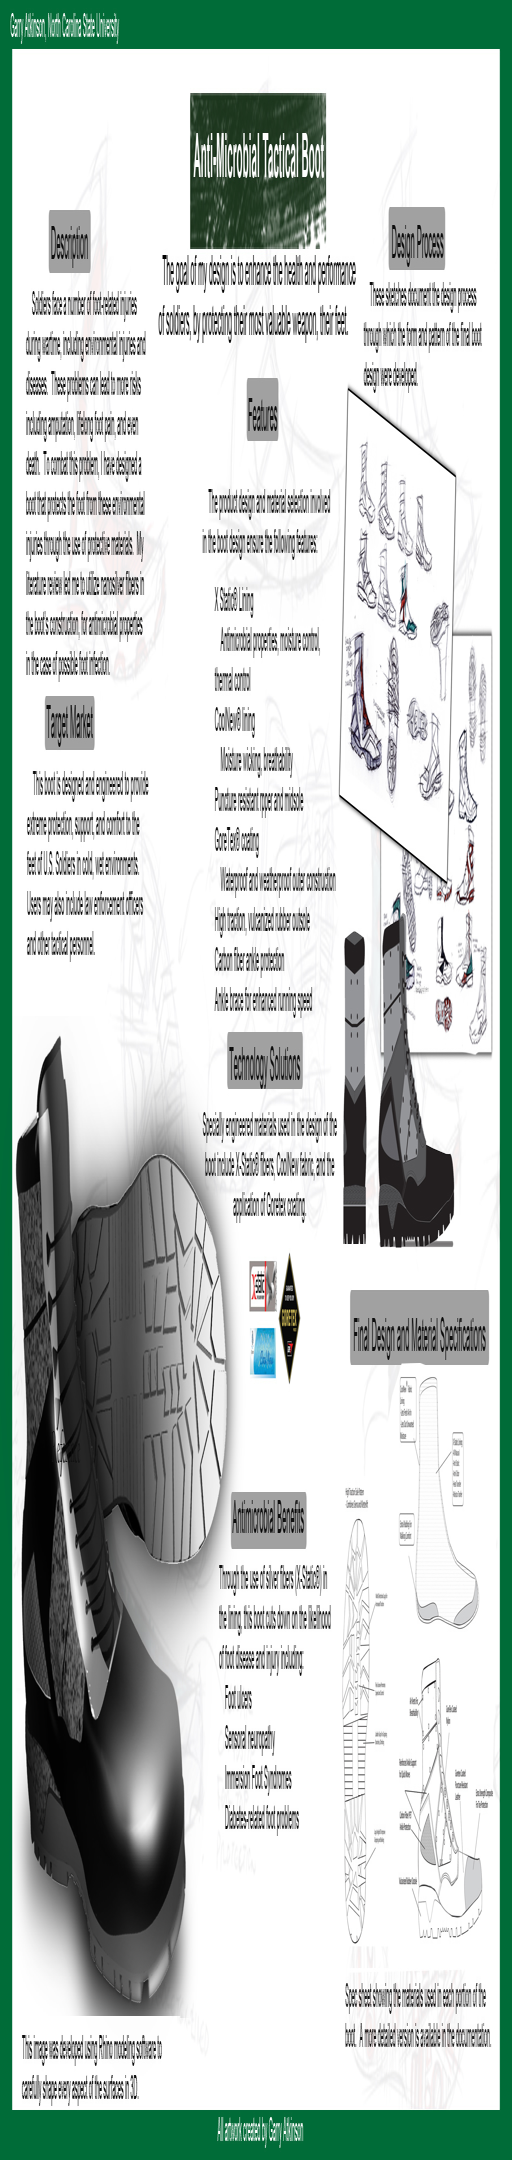
this poster has too much text .